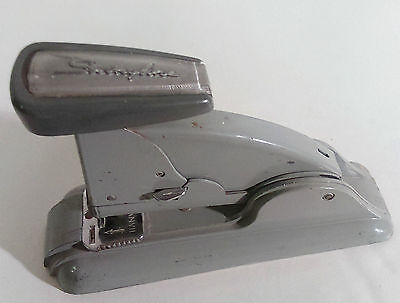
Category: stapler